Sandrine Dusang

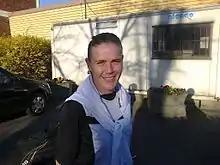
Dusang in 2014

Sandrine Dusang (born 23 March 1984) is a French football player currently playing for Juvisy of the Division 1 Féminine. Dusang plays as a defender and is a member of the France women's national football team making her debut in 2003.